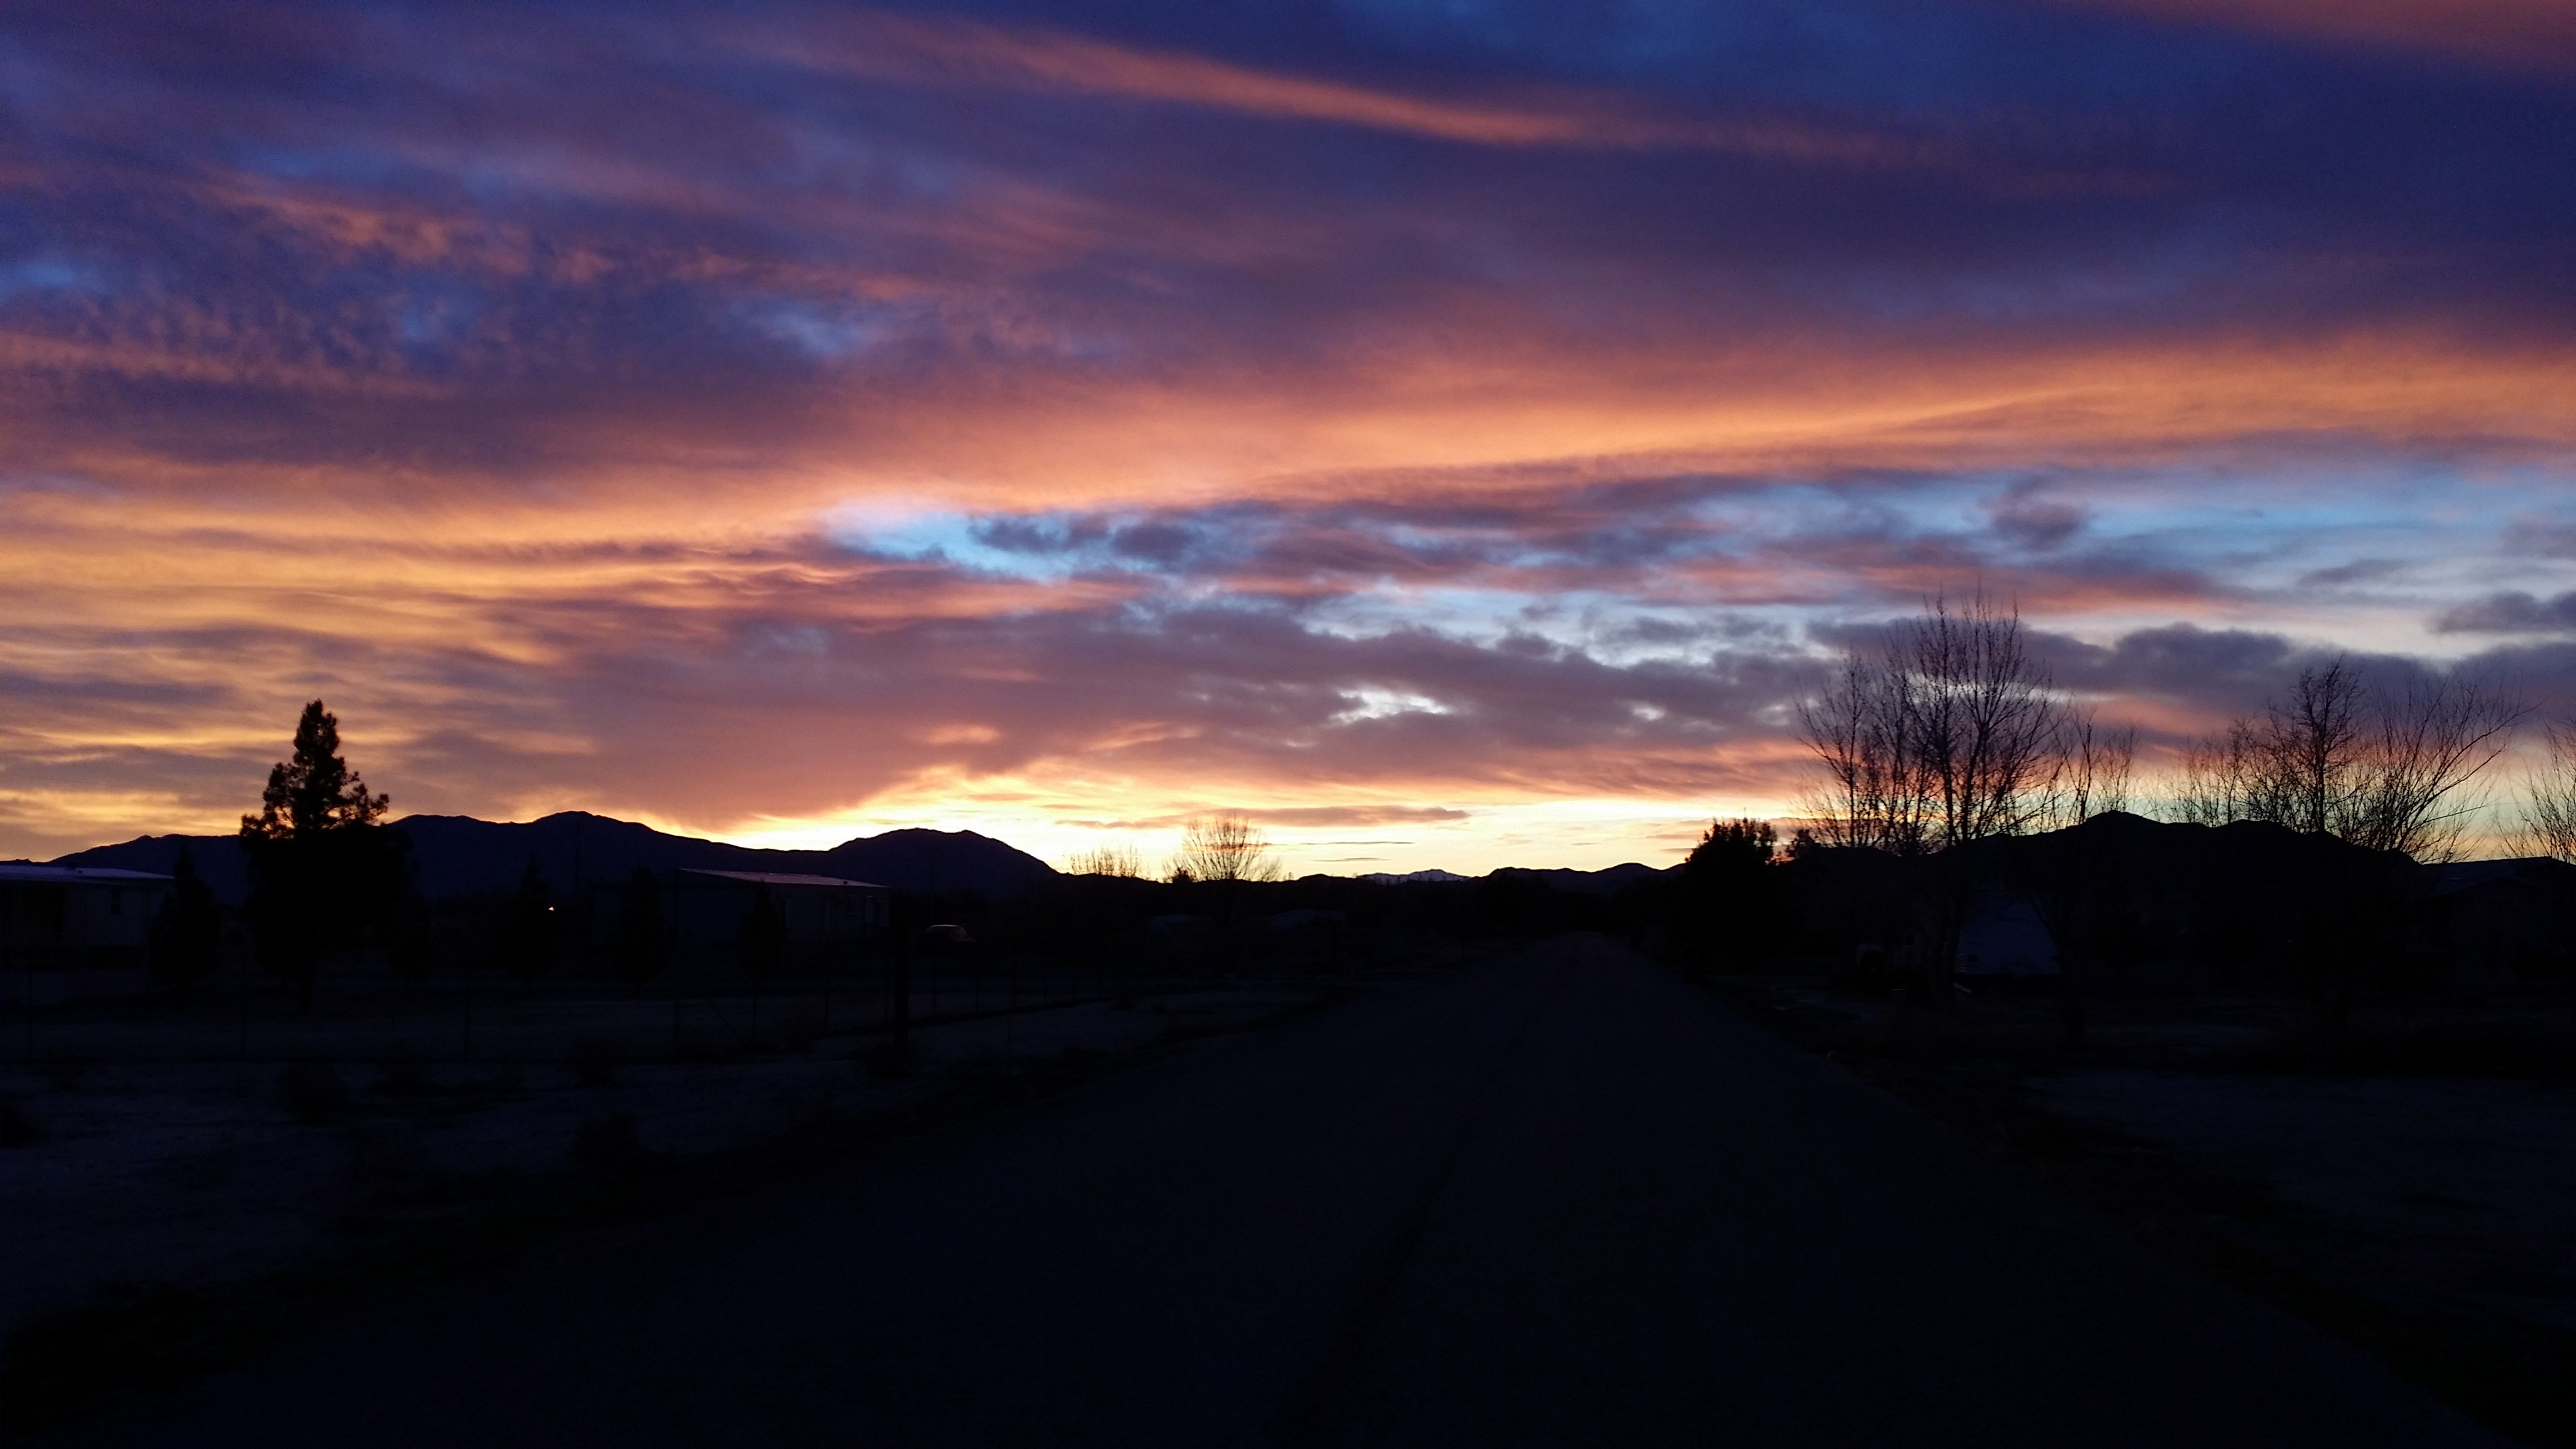
landscape, nature, outdoor, horizon, silhouette, cloud, sky, sunrise, sunset, skyline, sunlight, morning, hill, dawn, atmosphere, dusk, evening, mountains, afterglow